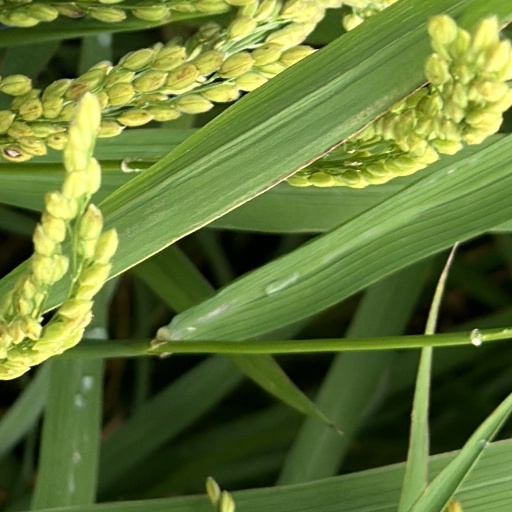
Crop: rice